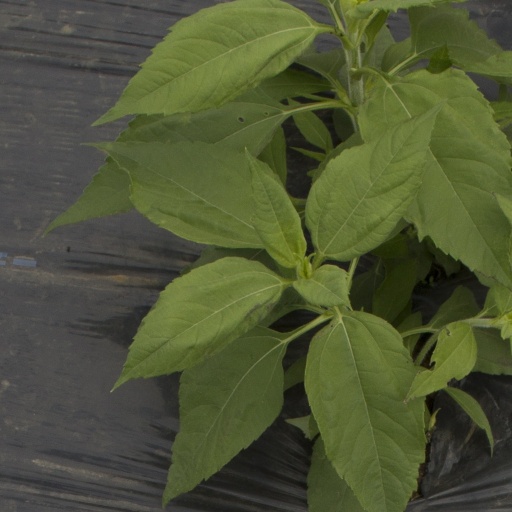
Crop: Jerusalem artichoke